Answer in natural language. Which object is closer to light brown wooden dresser with 10 drawers (highlighted by a red box), flatscreen television black bezel offscreen (highlighted by a blue box) or blue colour bed (highlighted by a green box)? Choose between the following options: flatscreen television black bezel offscreen (highlighted by a blue box) or blue colour bed (highlighted by a green box)
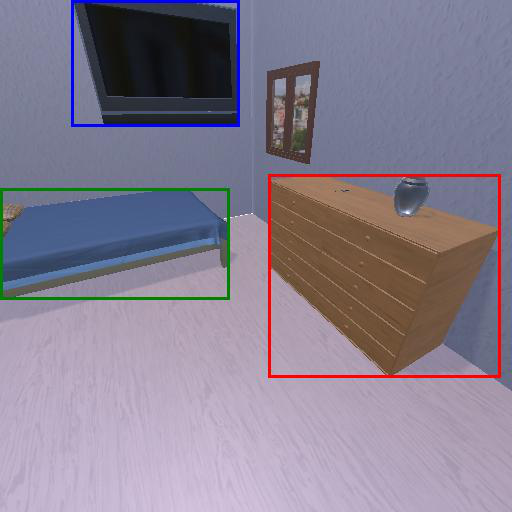
<answer>blue colour bed (highlighted by a green box)</answer>